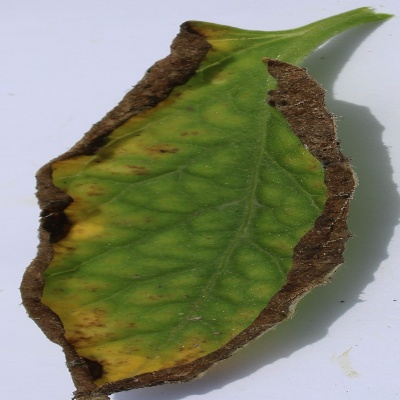
Crop: Tomato
Condition: leaf blight